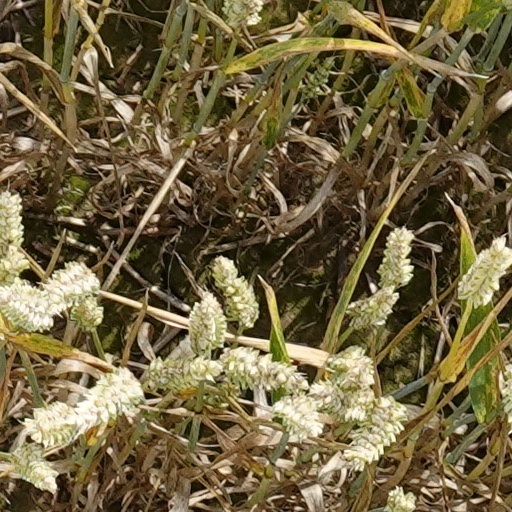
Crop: wheat